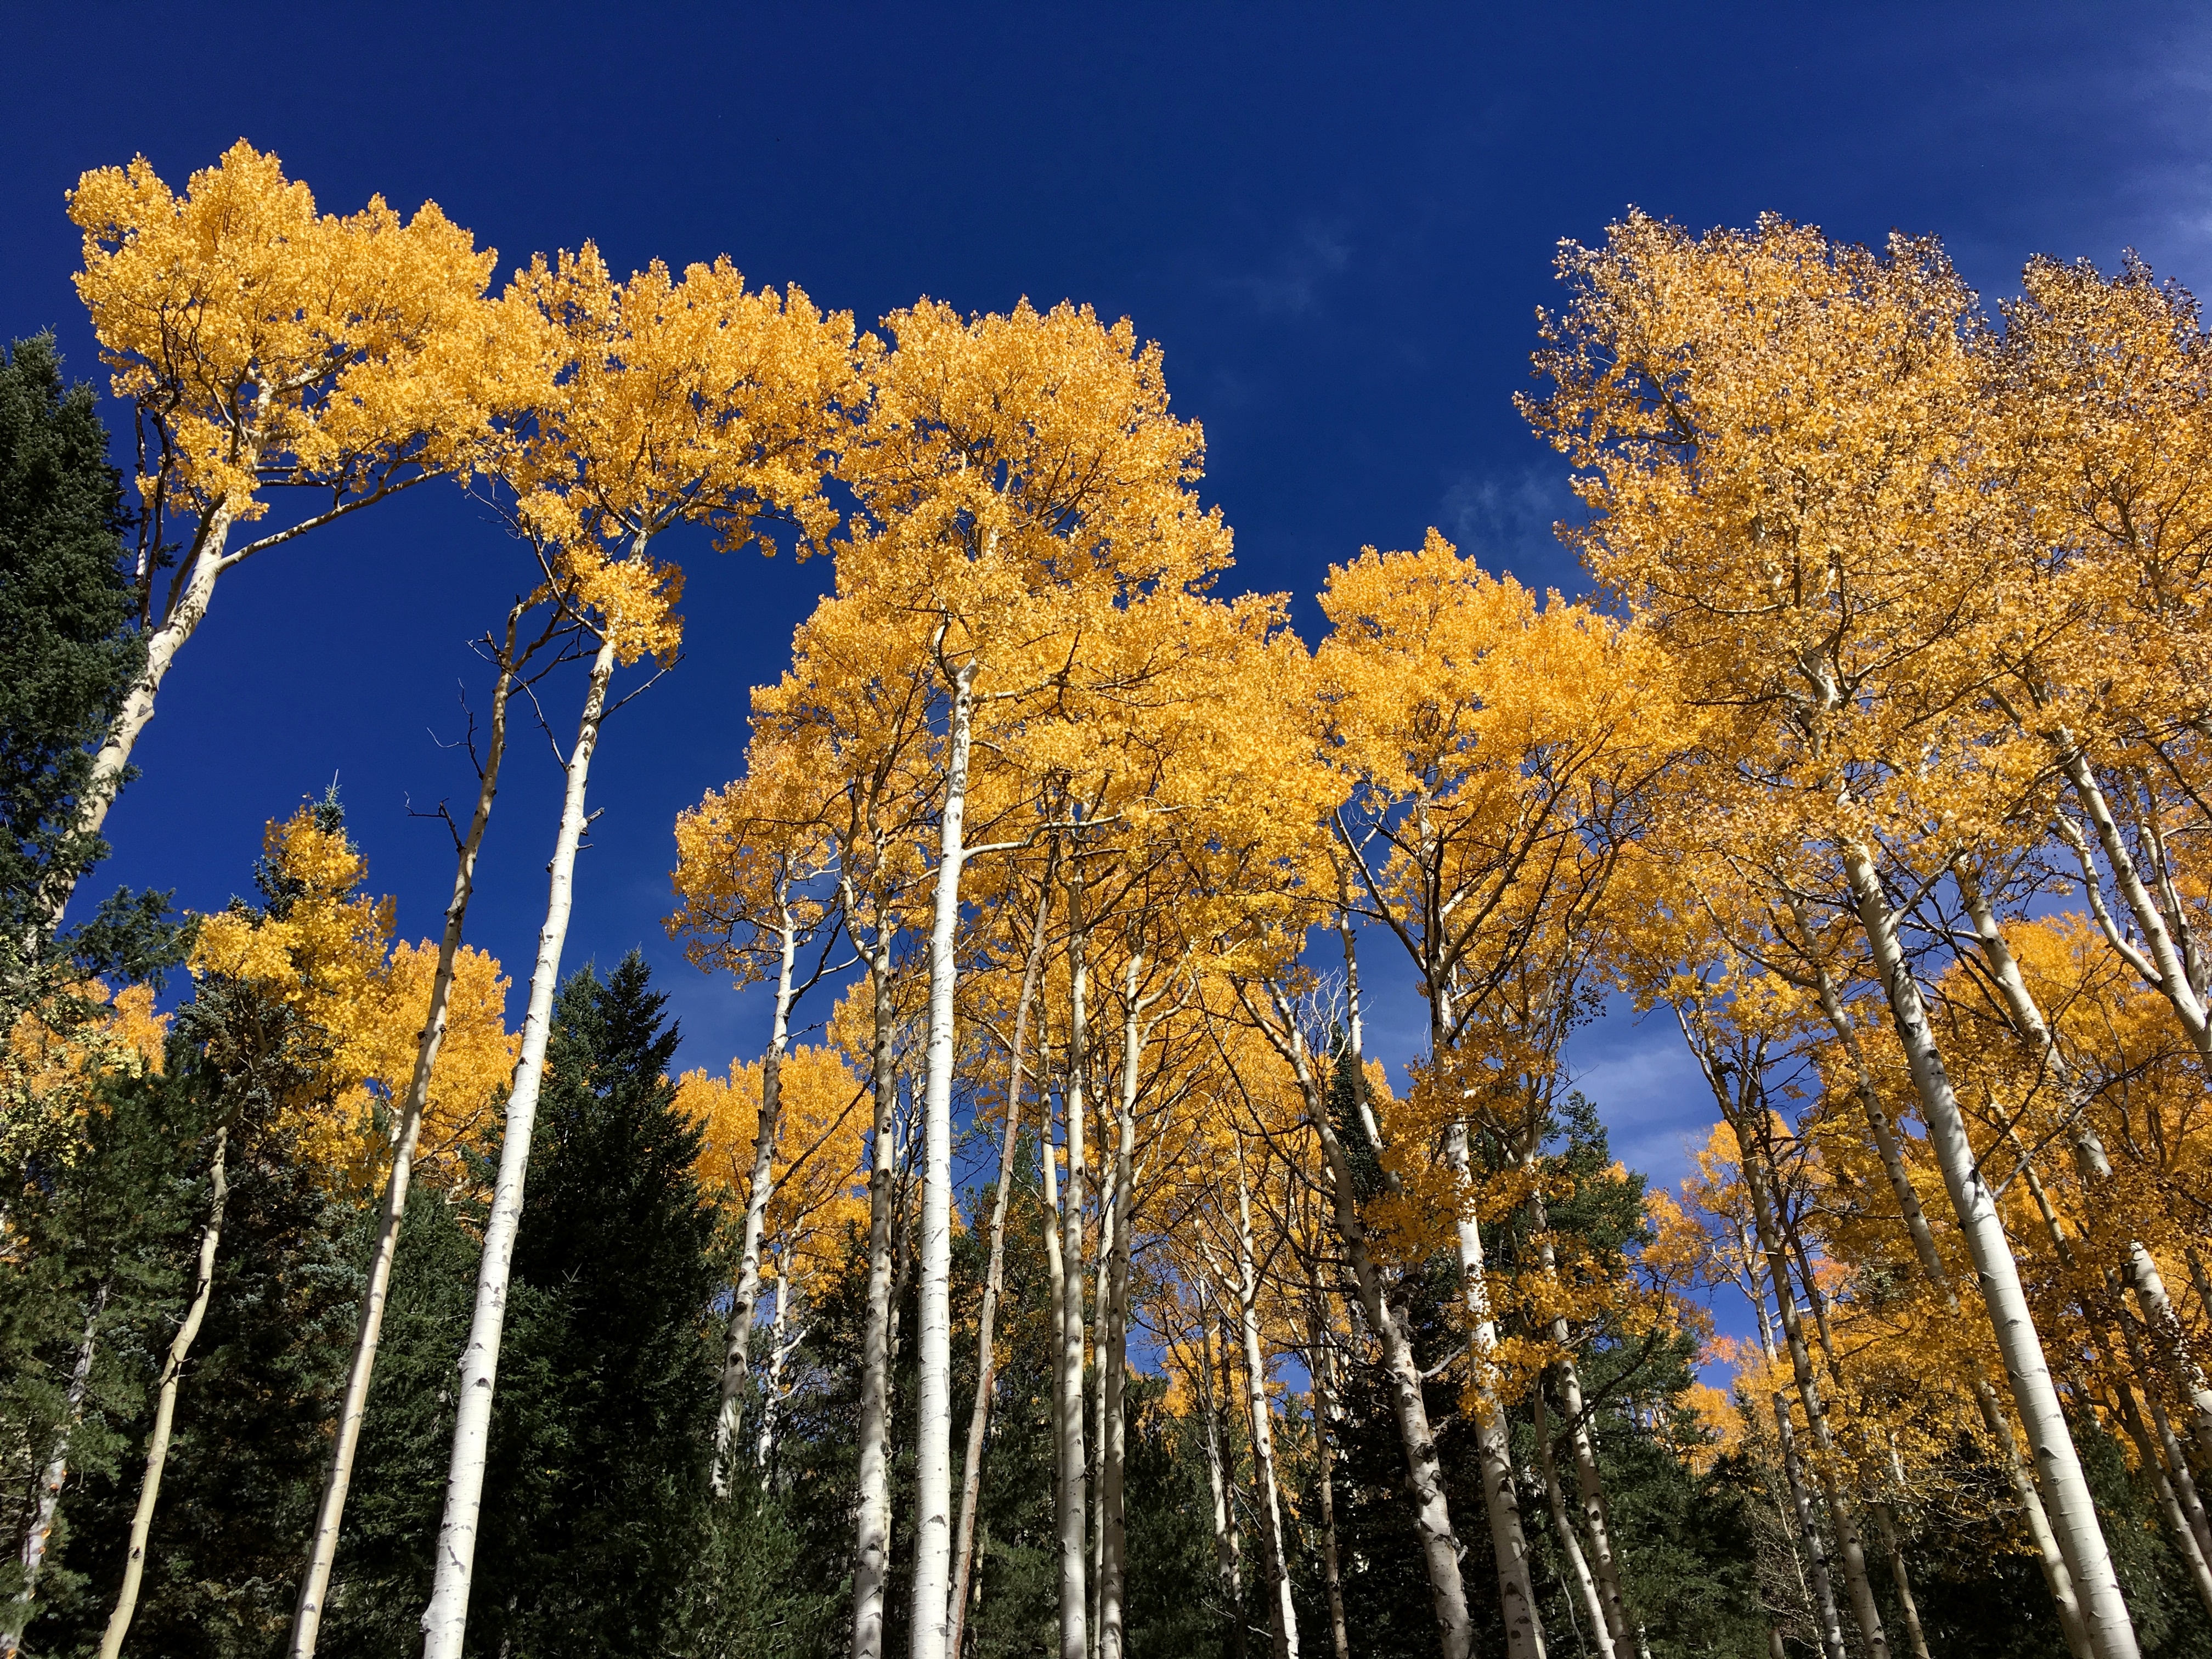
tree, nature, forest, branch, winter, plant, sky, sunlight, leaf, flower, birch, autumn, season, larch, ecosystem, flowering plant, maidenhair tree, biome, woody plant, land plant